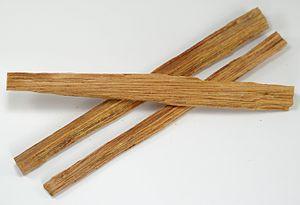
Le bois gras est un bois imprégné de résine, souvent le bois de cœur des pins. La souche laissées dans le sol après la chute ou la coupe d'un arbre est la principale source de bois gras, ce bois de cœur imprégné de résine devient dur et résistant à la pourriture après le décès de l'arbre. D'autres endroits, tels que l’articulation des branches avec le tronc, peuvent également être collectés. Bien que la plupart des pins résineux puissent produire du bois gras, dans le sud-est des États-Unis, le bois gras est généralement associé à Pinus palustris, qui était historiquement très prisé pour sa forte production de résine.